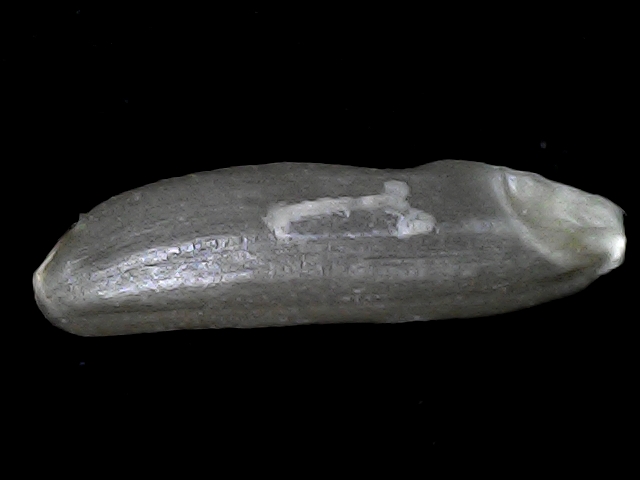
Rice variety: BD70